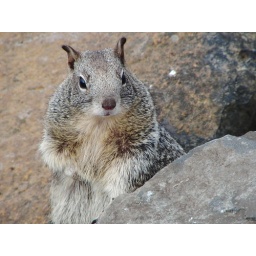
Rockaway Beach squirrel. Must be a rock squirrel as there was a baby running around there too.